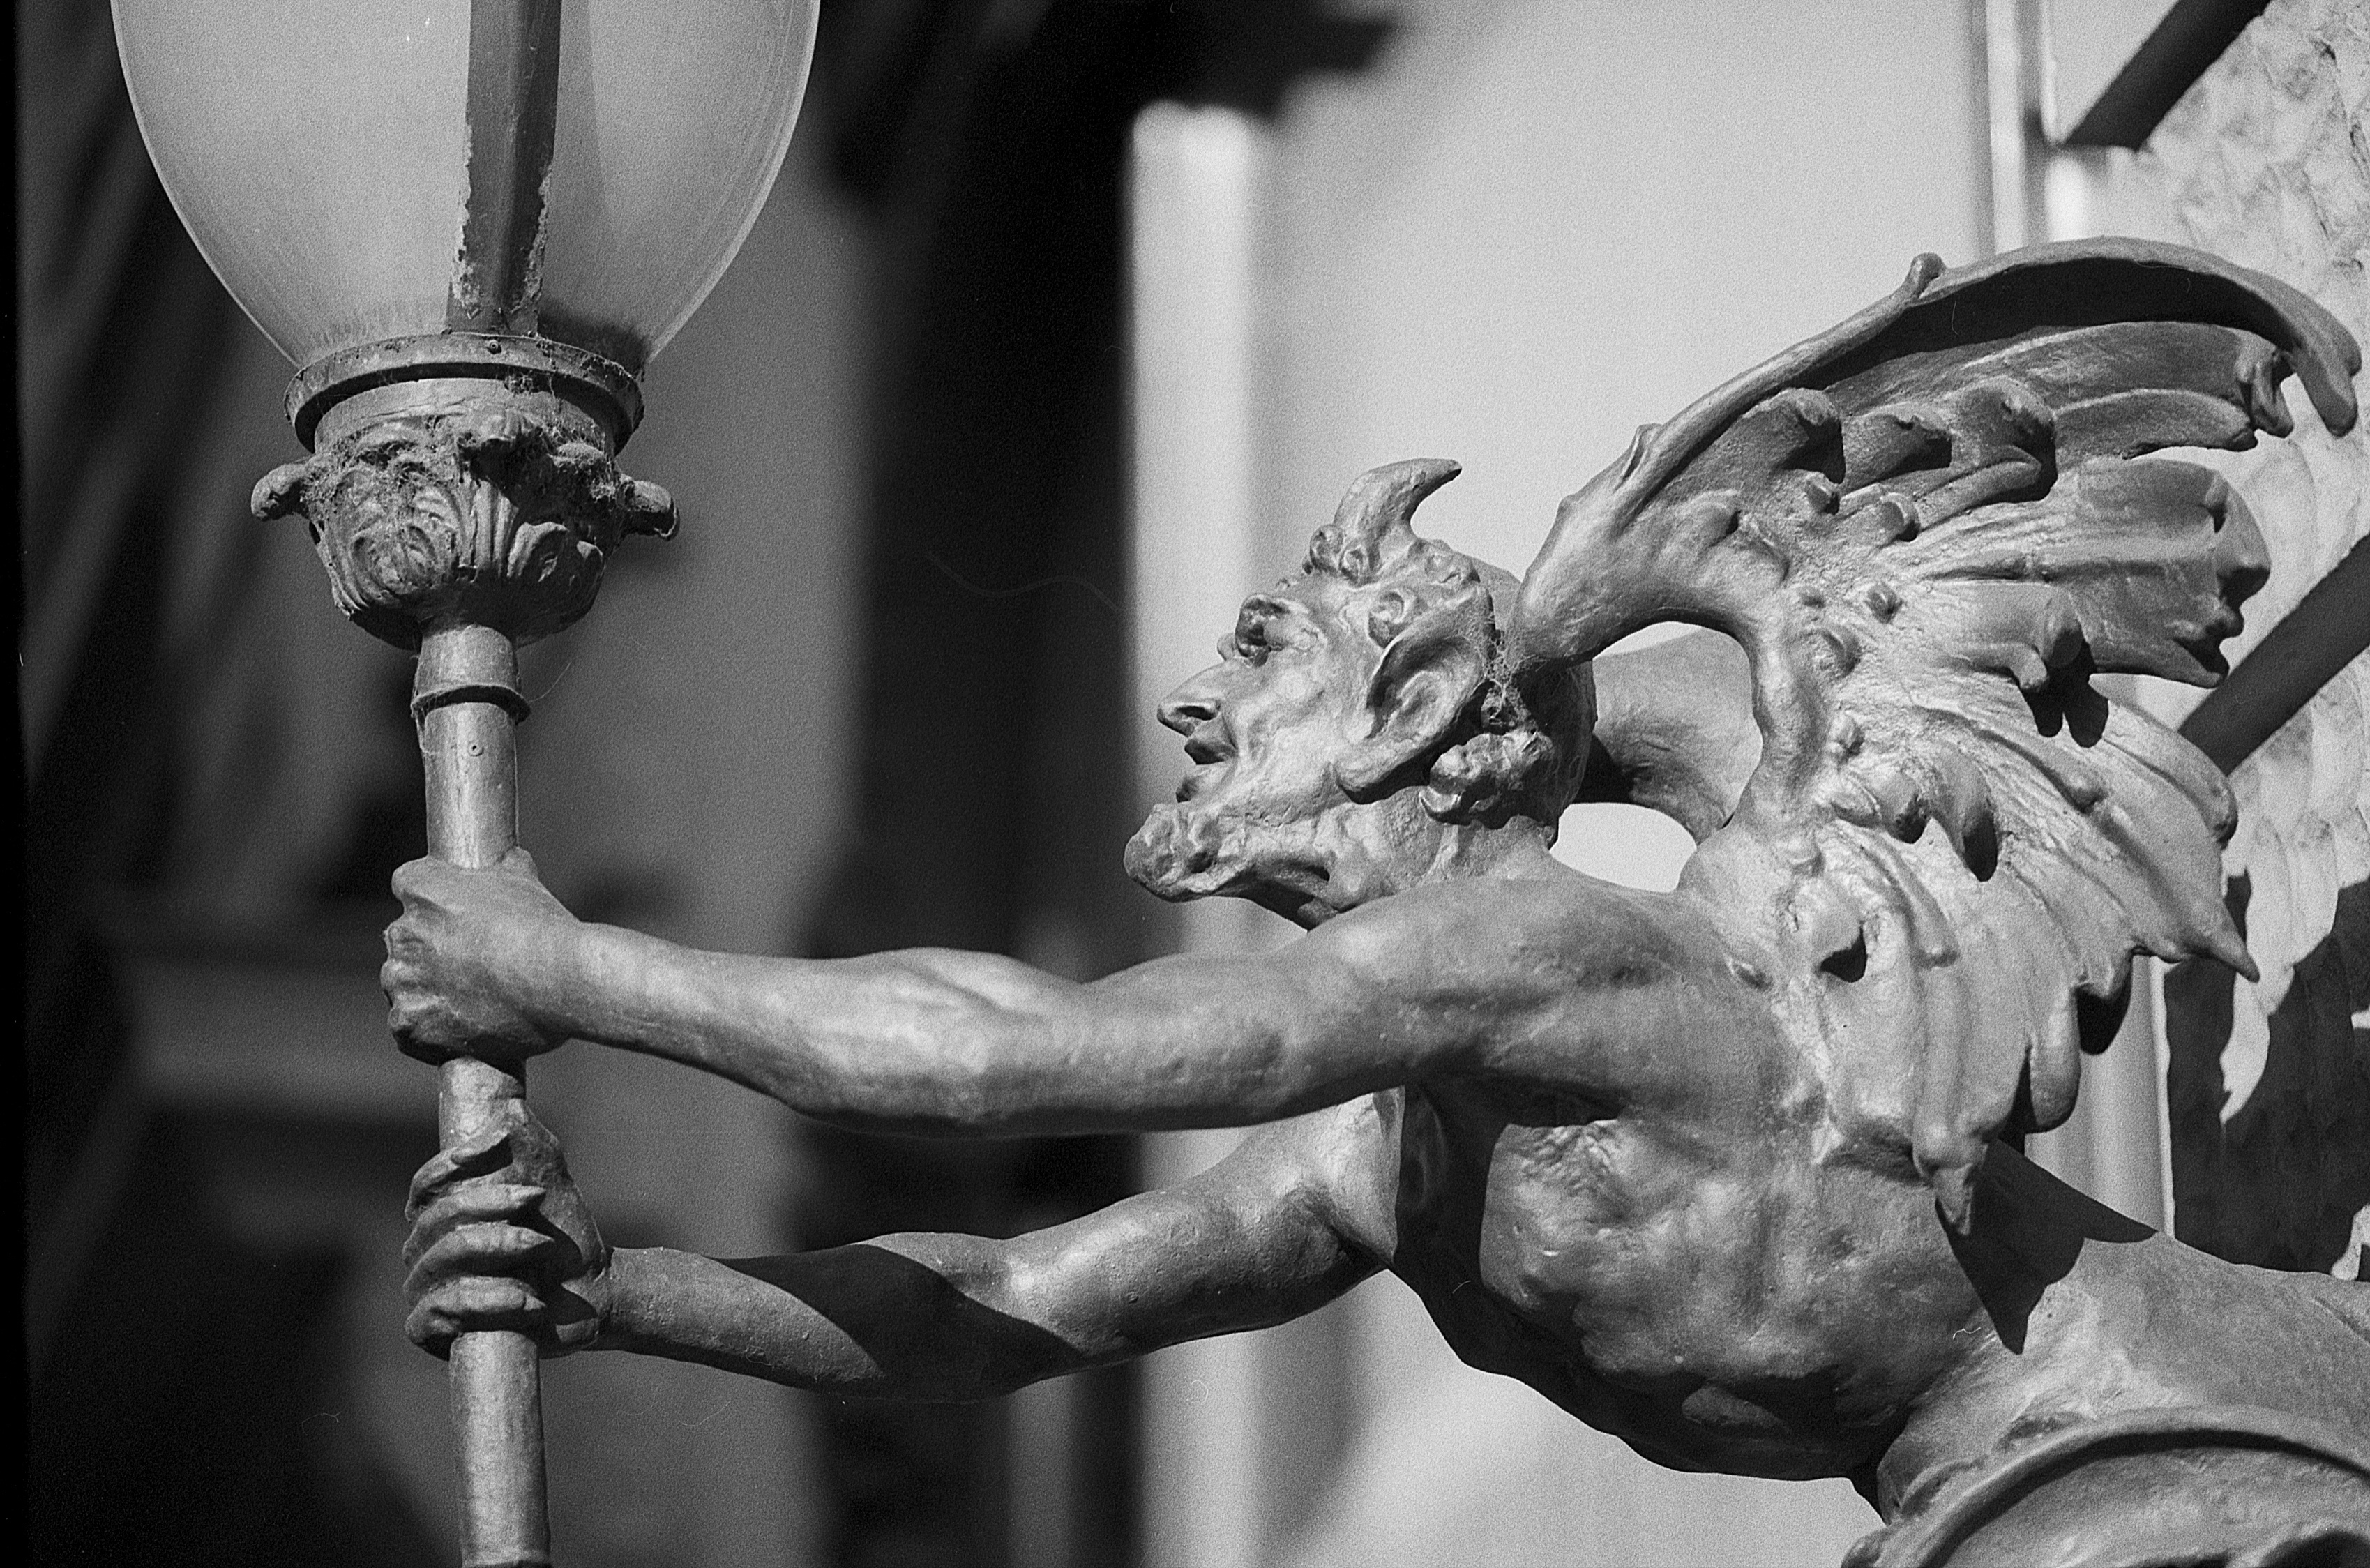
black and white, architecture, photography, monument, statue, lamp, black, monochrome, muscle, torch, sculpture, art, wings, photograph, devil, vicious, mean, monochrome photography